Pauline English

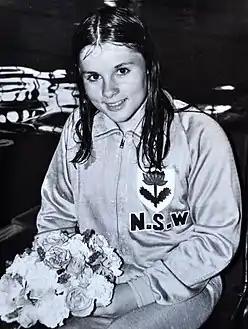
Pauline English was successful in the pool almost immediately

Athletes were required to raise $2000.00 to cover their expenses to attend the Games. Many contributors including the "Sunday Mirror", the south coast town of Nowra where English was the guest of honour at the fete, Riverwood and Arncliffe Returned Services League of Australia sub-branches, in total raised $4,460.00, donated to the team as a whole. Children and teachers from Peakhurst South Primary School raised $175.00 from a coin chain across the school playground to further assist English, who then lived in Peakhurst, to compete at the Games. The Mayoress of Hurstville City Council, Mrs K J Ryan also launched an appeal to cover expenses and the Mayor, Alderman K J Ryan MLA, presented the cheque to English.